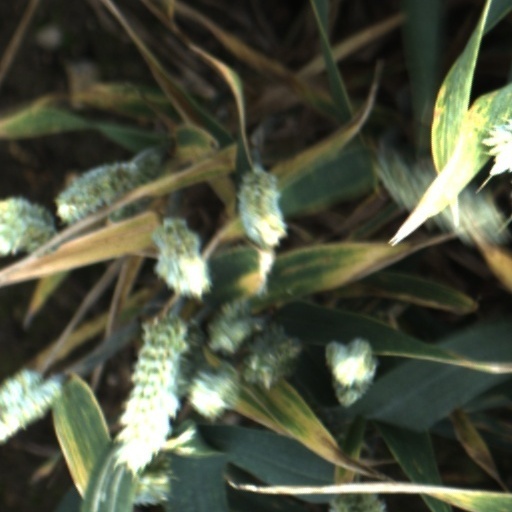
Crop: wheat